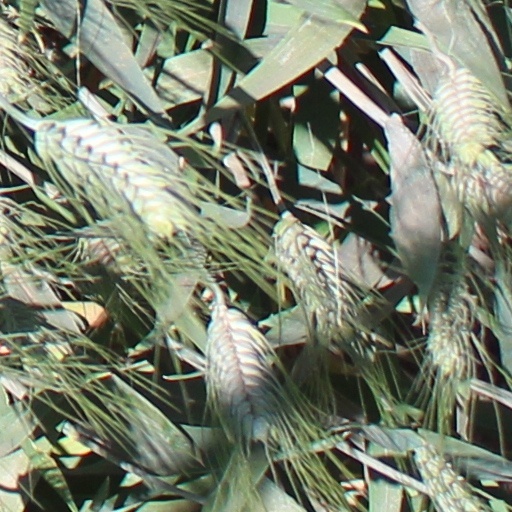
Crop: wheat